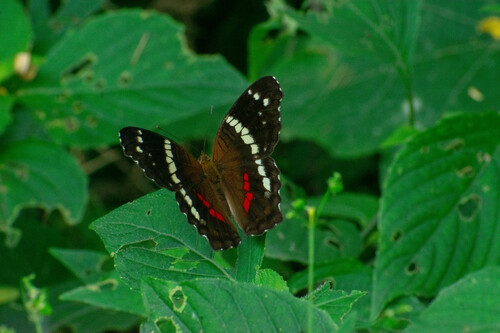
Scientific name: Anartia fatima
Common name: Banded peacock
Family: Nymphalidae
Order: Lepidoptera
Pollinator type: Primary pollinator
Habitat: Open areas and gardens
Geographic range: South America
Conservation status: Least Concern